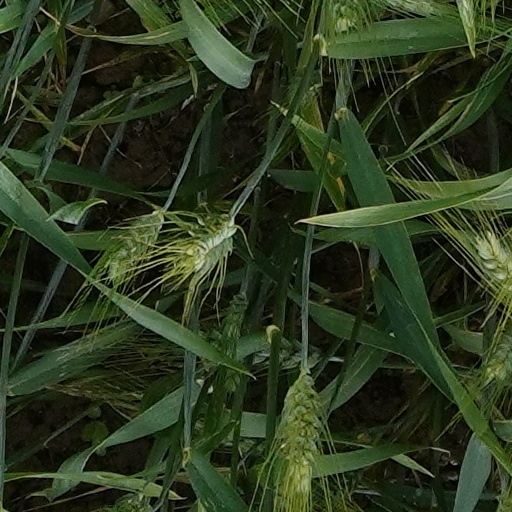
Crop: wheat